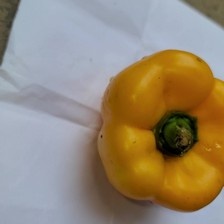
Label: capsicum